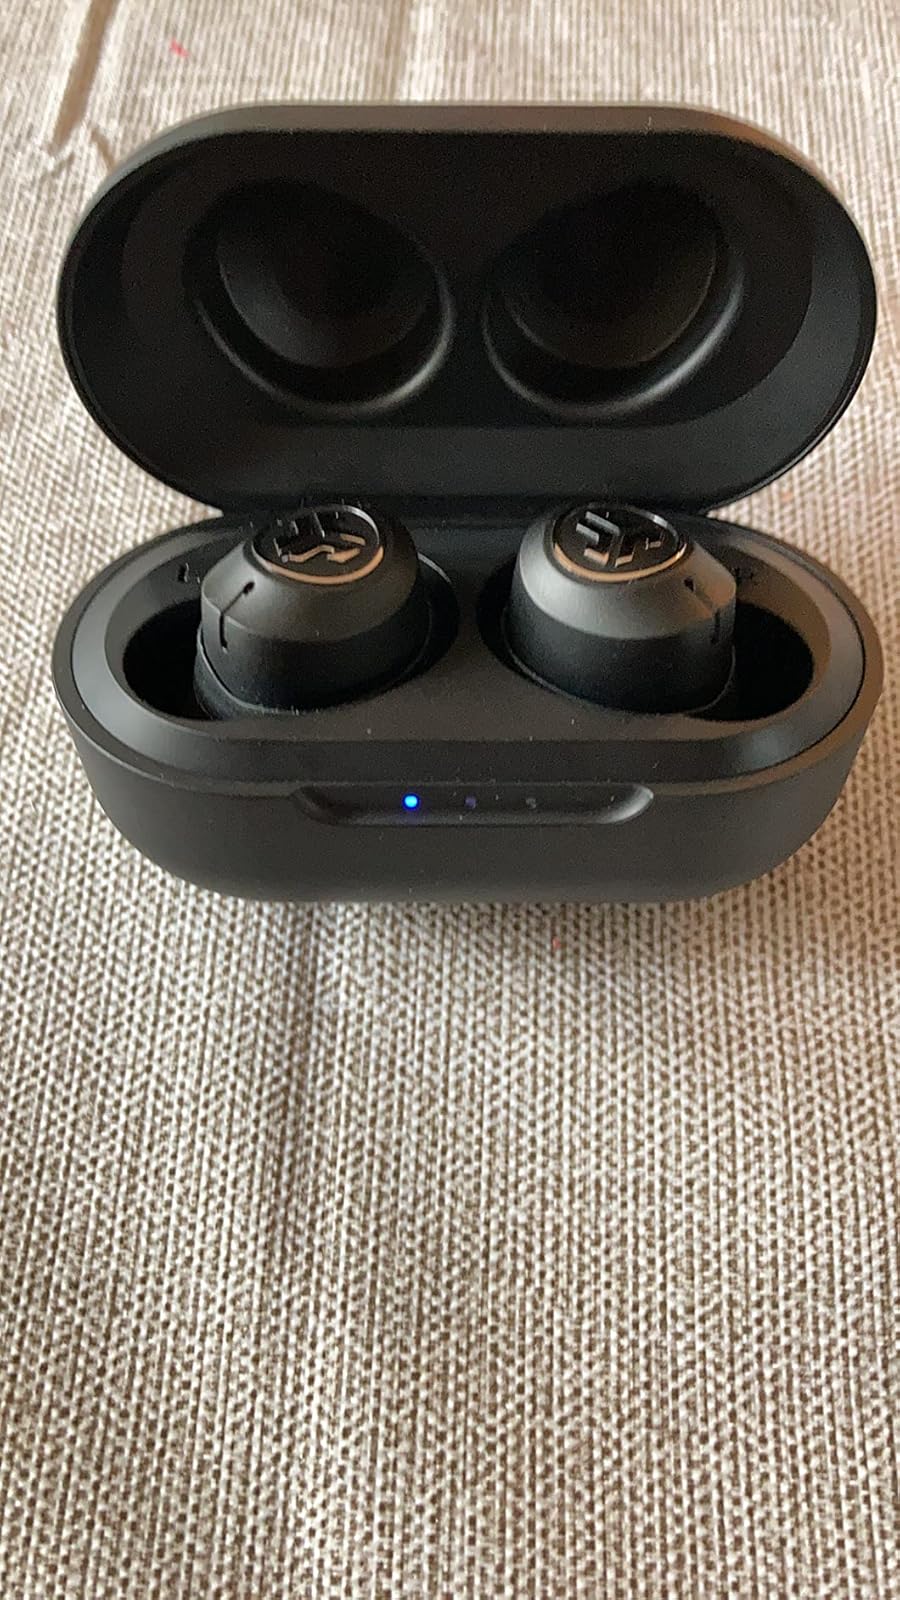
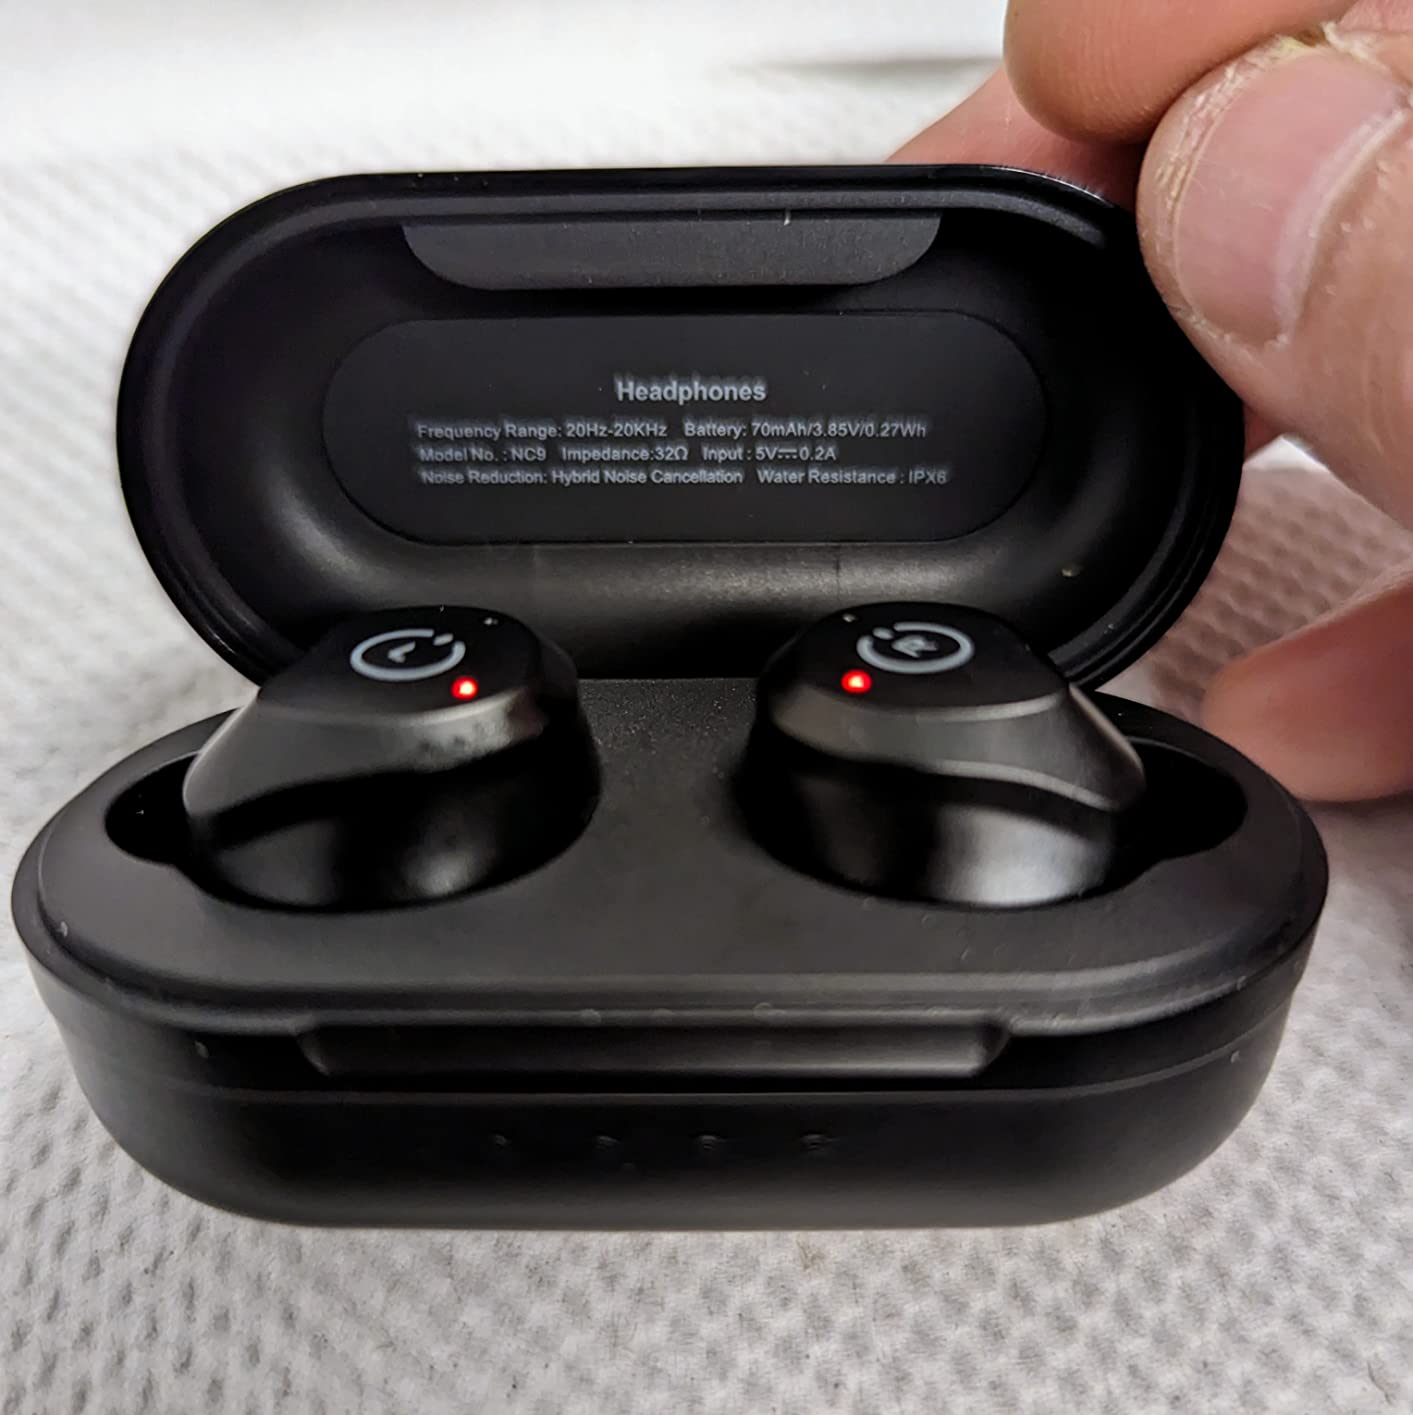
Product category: earbuds
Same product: no